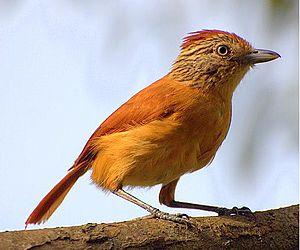
Le Batara rayé est une espèce de passereaux d'Amérique du Sud de la famille des Thamnophilidae.